Once a Week (book)

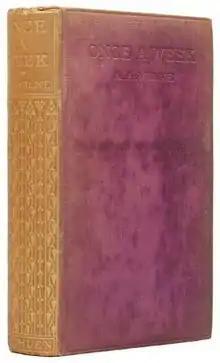
First edition (publ. Methuen)

Once a Week is a collection of short stories and vignettes by A. A. Milne originally published in "Punch". The collection was first published on 15 October 1914.